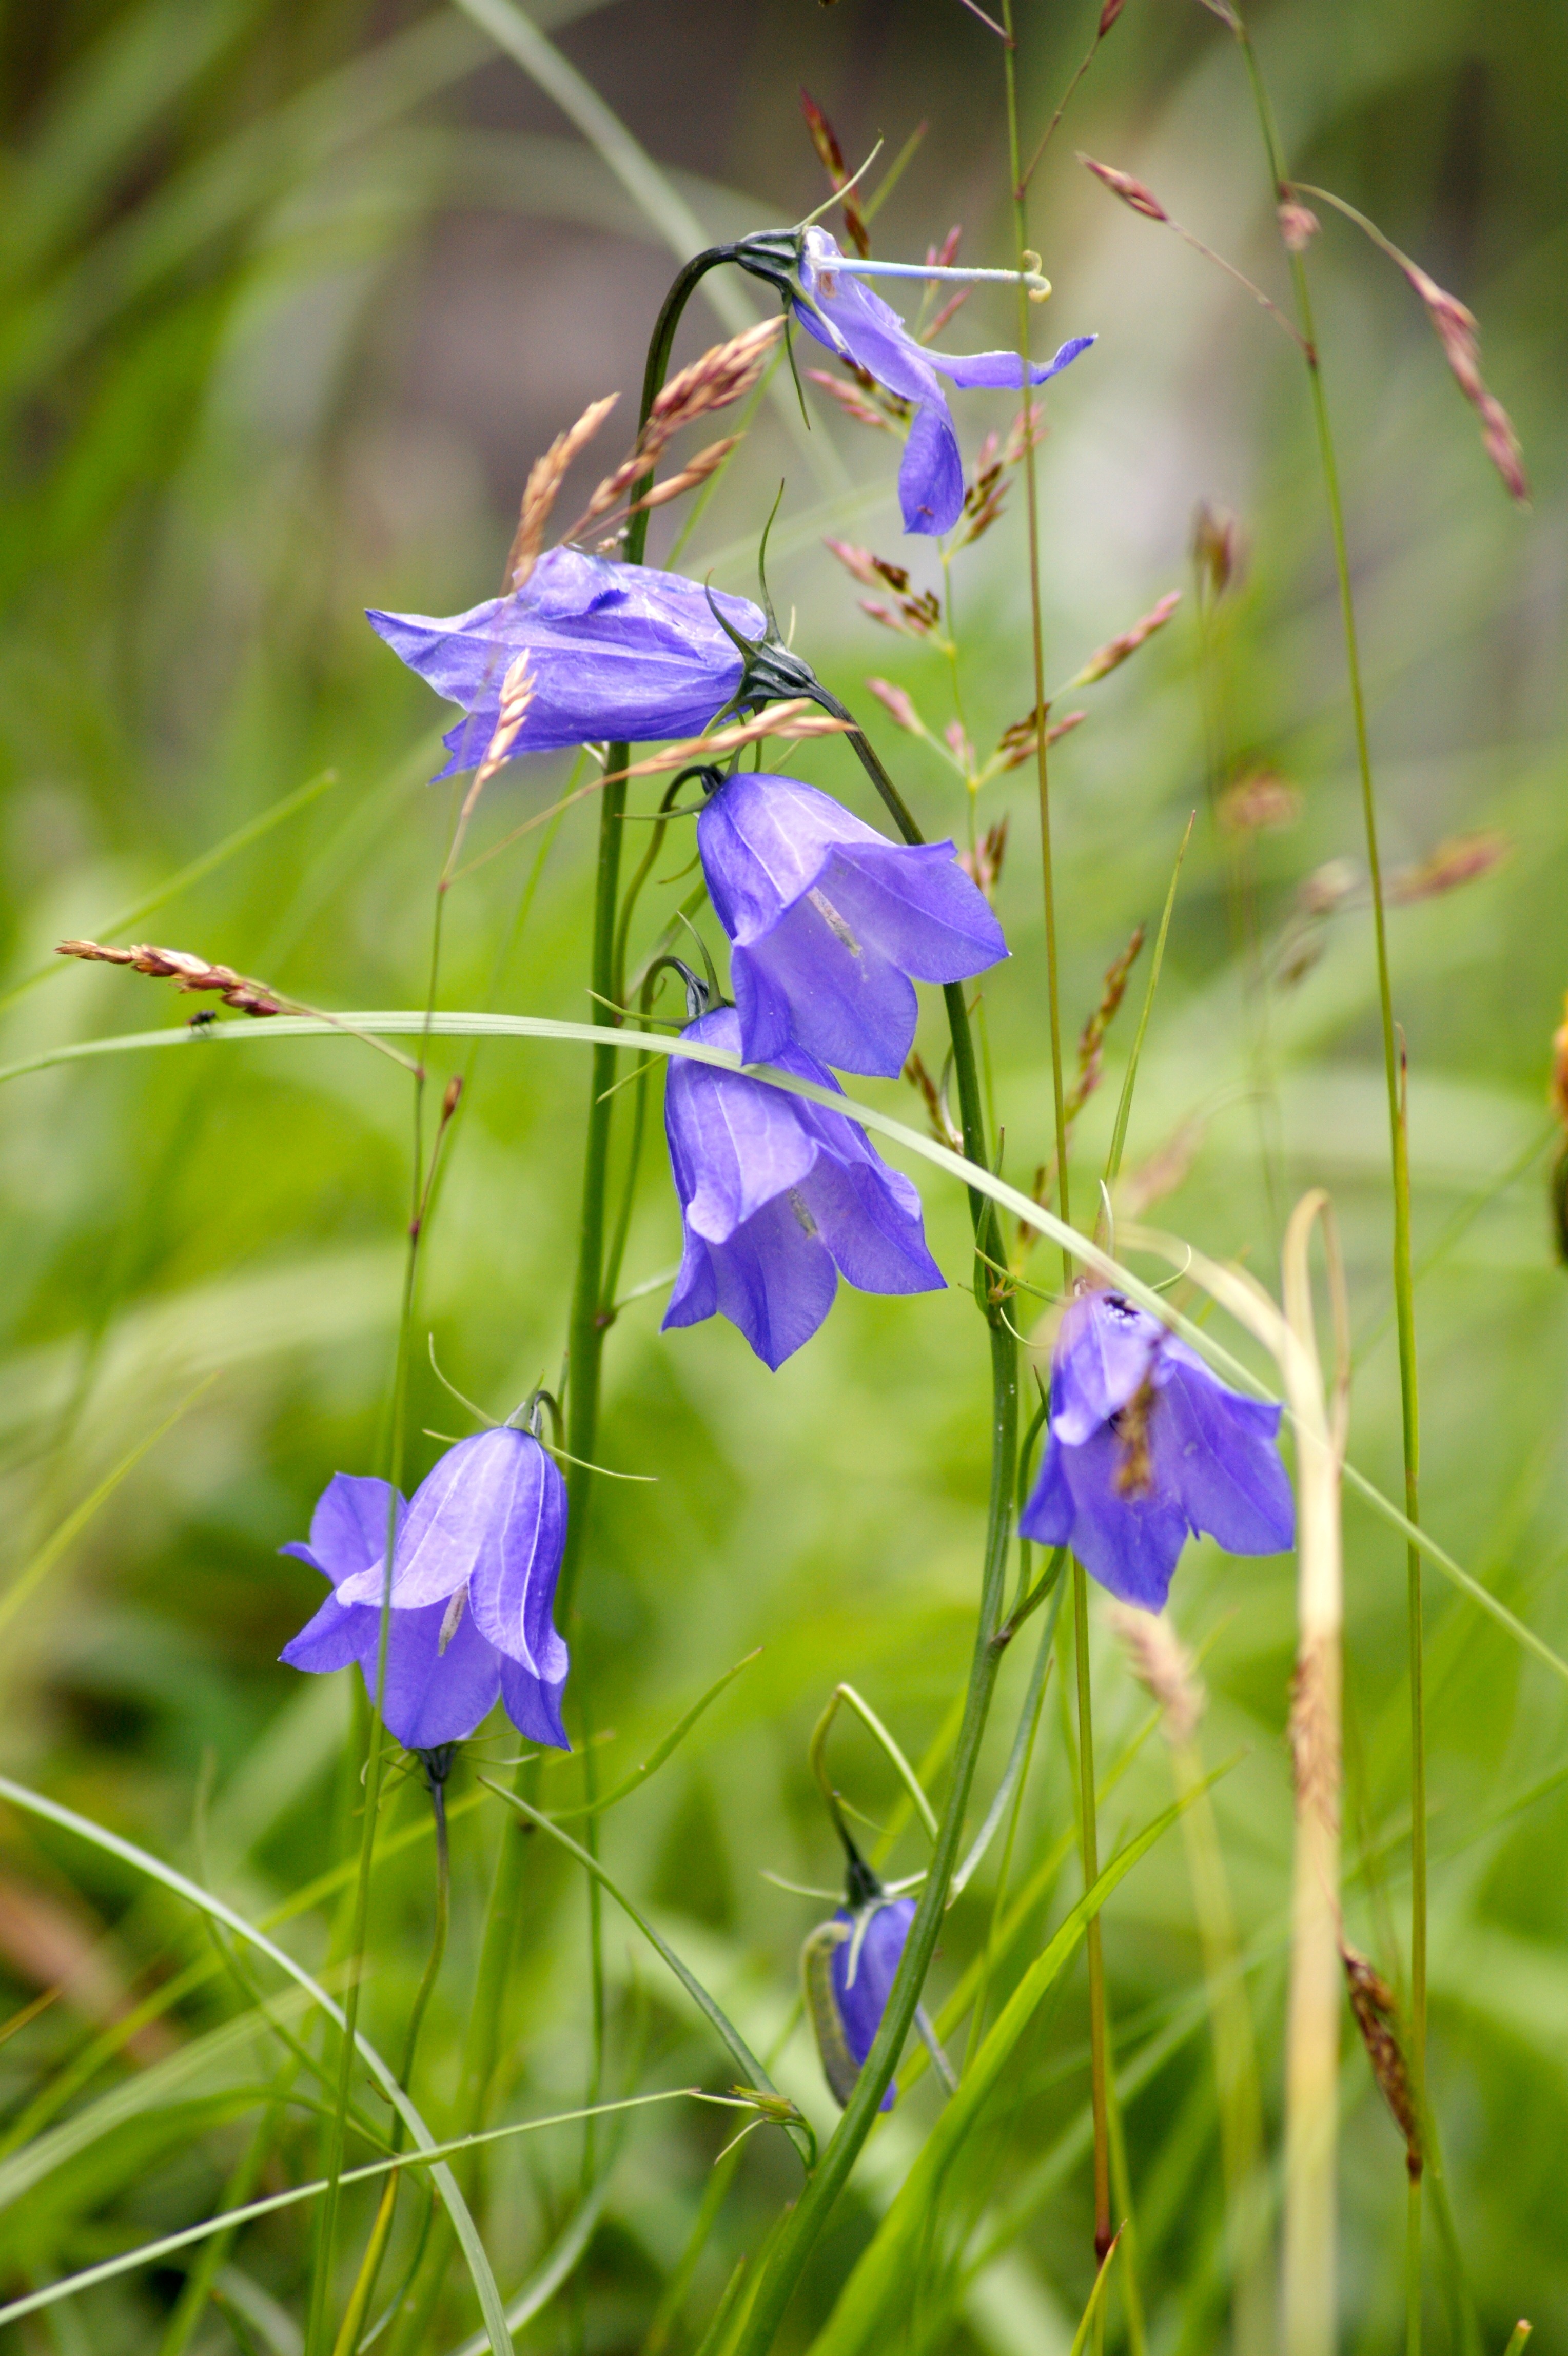
nature, grass, plant, meadow, flower, purple, green, botany, flora, wildflower, flowers, violet, bellflower, macro photography, flowering plant, small flower, bellflower family, harebell, land plant